1929 Auckland Rugby League season

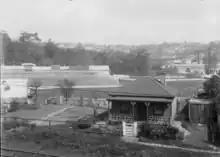
Carlaw Park from the railway line in 1929.

After a series of very wet matches played at Carlaw Park and many requests for improved changing and washing conditions the Auckland Rugby League met to discuss the matter. They planned to “increase the showers and add hot water installations”. The Devonport delegate said “his club now shared the expense of a bus, and the team went to the Tepid Baths after each match. Another delegate said that hot water provision was required for curtain-raiser and other teams, which did not desire to leave the ground”. The league decided to begin with the work and complete it by Saturday week.